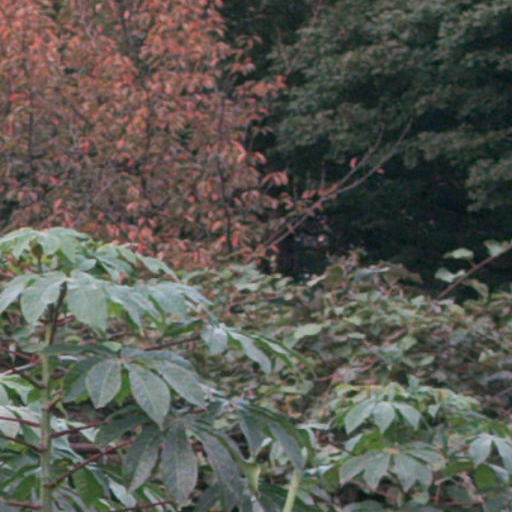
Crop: cassava